Richard Binder

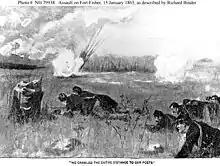
Assault on Fort Fisher 15 Jan 1875 - described by Binder

On board the USS Ticonderoga during the attacks on Fort Fisher, 24 and December 25, 1864, and 13 to January 15, 1865. Despite heavy return fire by the enemy and the explosion of the 100-pounder Parrott rifle which killed eight men and wounded 12 more, Sgt. Binder, as captain of a gun, performed his duties with skill and courage during the first two days of battle. As his ship again took position on the 13th, he remained steadfast as the "Ticonderoga" maintained a well-placed fire upon the batteries on shore, and thereafter, as she materially lessened the power of guns on the mound which had been turned upon our assaulting columns. During this action the flag was planted on one of the strongest fortifications possessed by the rebels.